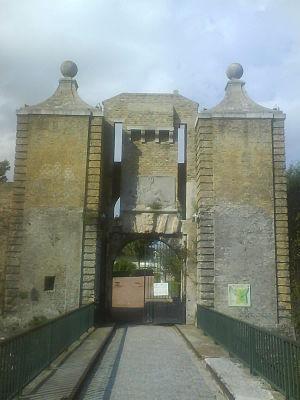
La Porte de Neptune, qui donne accès par l'Est à la Citadelle de Calais. Informations Description Photo de La Porte de Neptune, de la Citadelle de Calais. DatePhoto prise le 11/09/2008 à 11:08 à Calais.SourceOwn workAuthorfr:Utilisateur:Davy-62Permission (Reusing this file) Publié sous CC-BY-SA-2.0 Photo de La Porte de Neptune, de la Citadelle de Calais.
La citadelle de Calais est une forteresse construite, sur les ruines de l'ancien château médiéval datant du XIIIᵉ siècle et qui défendait la ville de Calais.